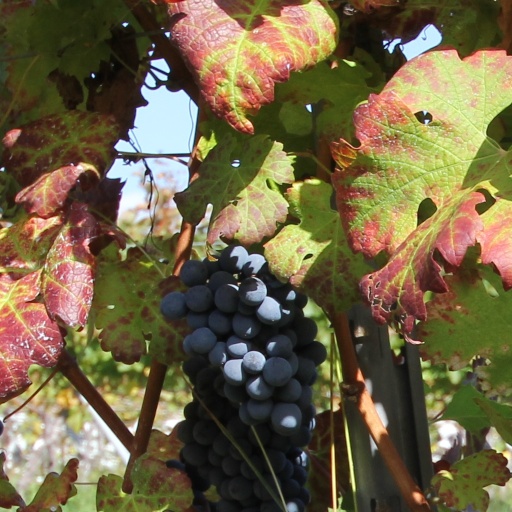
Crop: grape